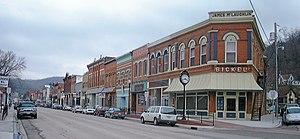
Mc Gregor est une petite ville du comté de Clayton dans l'Etat américain de l'Iowa. La ville compte 871 habitants au recensement de 2010.